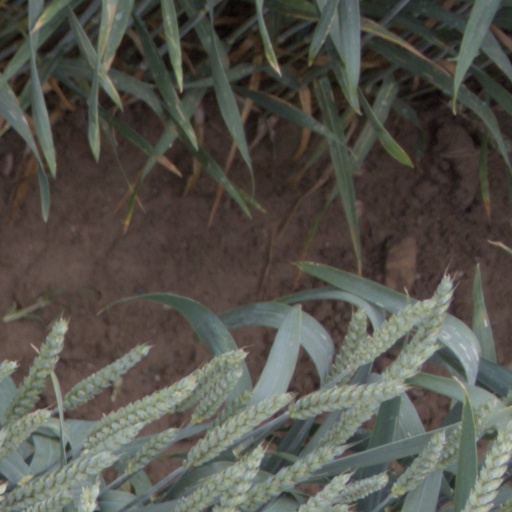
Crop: wheat